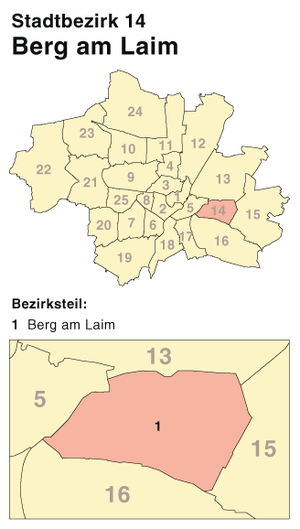
Au-Haidhausen est un des vingt-cinq secteurs de la ville allemande de Munich.